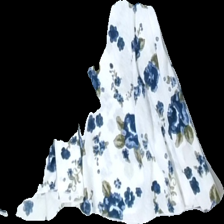
View: front
Type: Blouse
Category: Ladies
Brand: Kappahl
Colors: Multicolor, White, Green, Blue
Material: 100%polyester
Pattern: Floral print
Cut: Regular, C-collar
Size: S
Season: Summer
Price range: <50
Recommended usage: Export